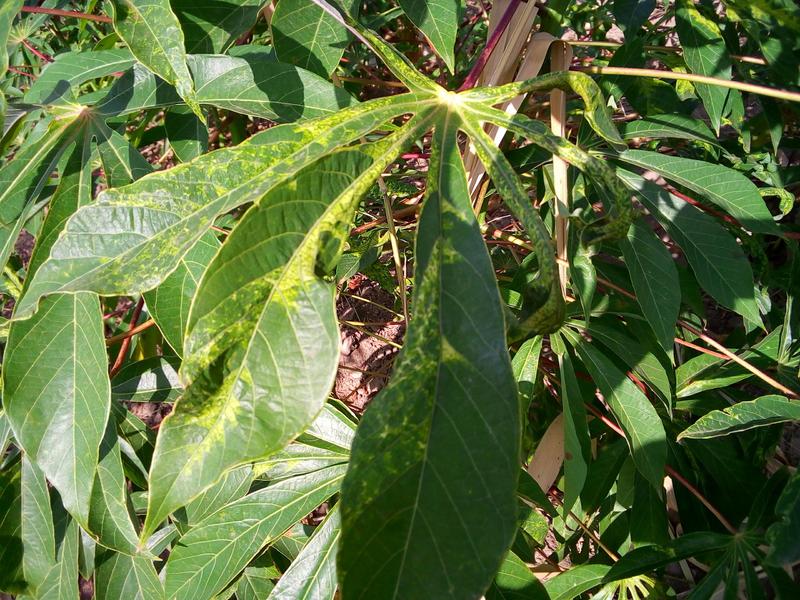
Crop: cassava
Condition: mosaic_disease